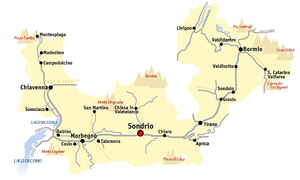
La Valteline est une région d'Italie du Nord, limitrophe de la Suisse, qui correspond approximativement à la vallée de la rivière Adda et de ses affluents.
La Confédération des XXII cantons désigne l'une des étapes de formation de la Confédération suisse, la période entre la fin de la domination française en 1813 et la création de l'État fédéral de 1848.